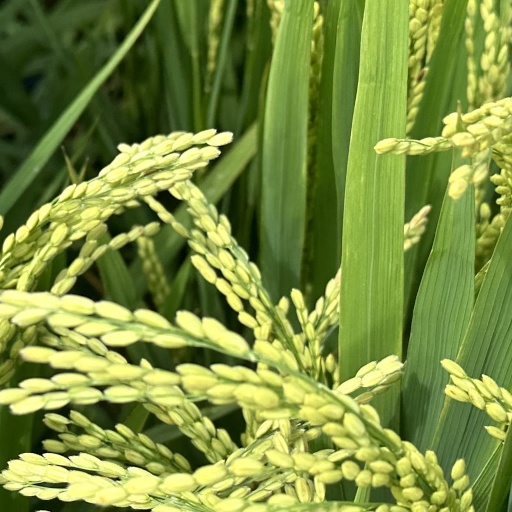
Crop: rice